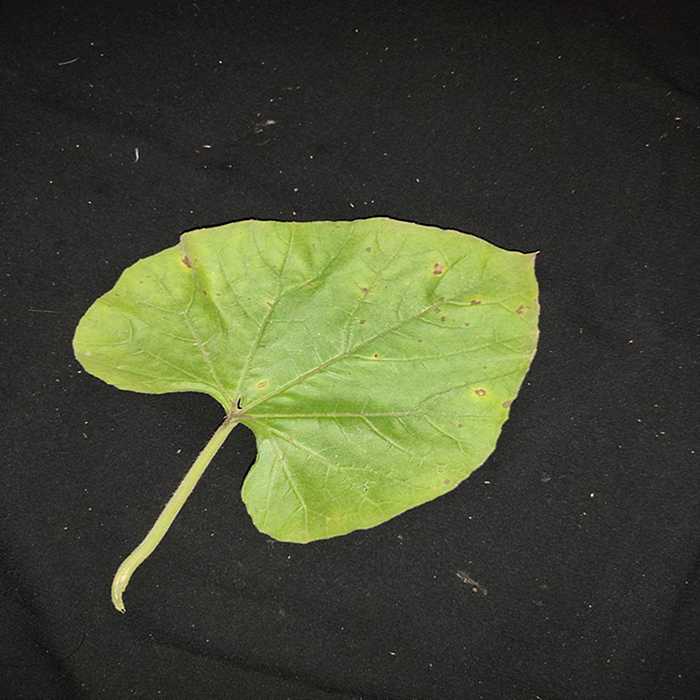
Plant: Bottle gourd
Label: Anthracnose